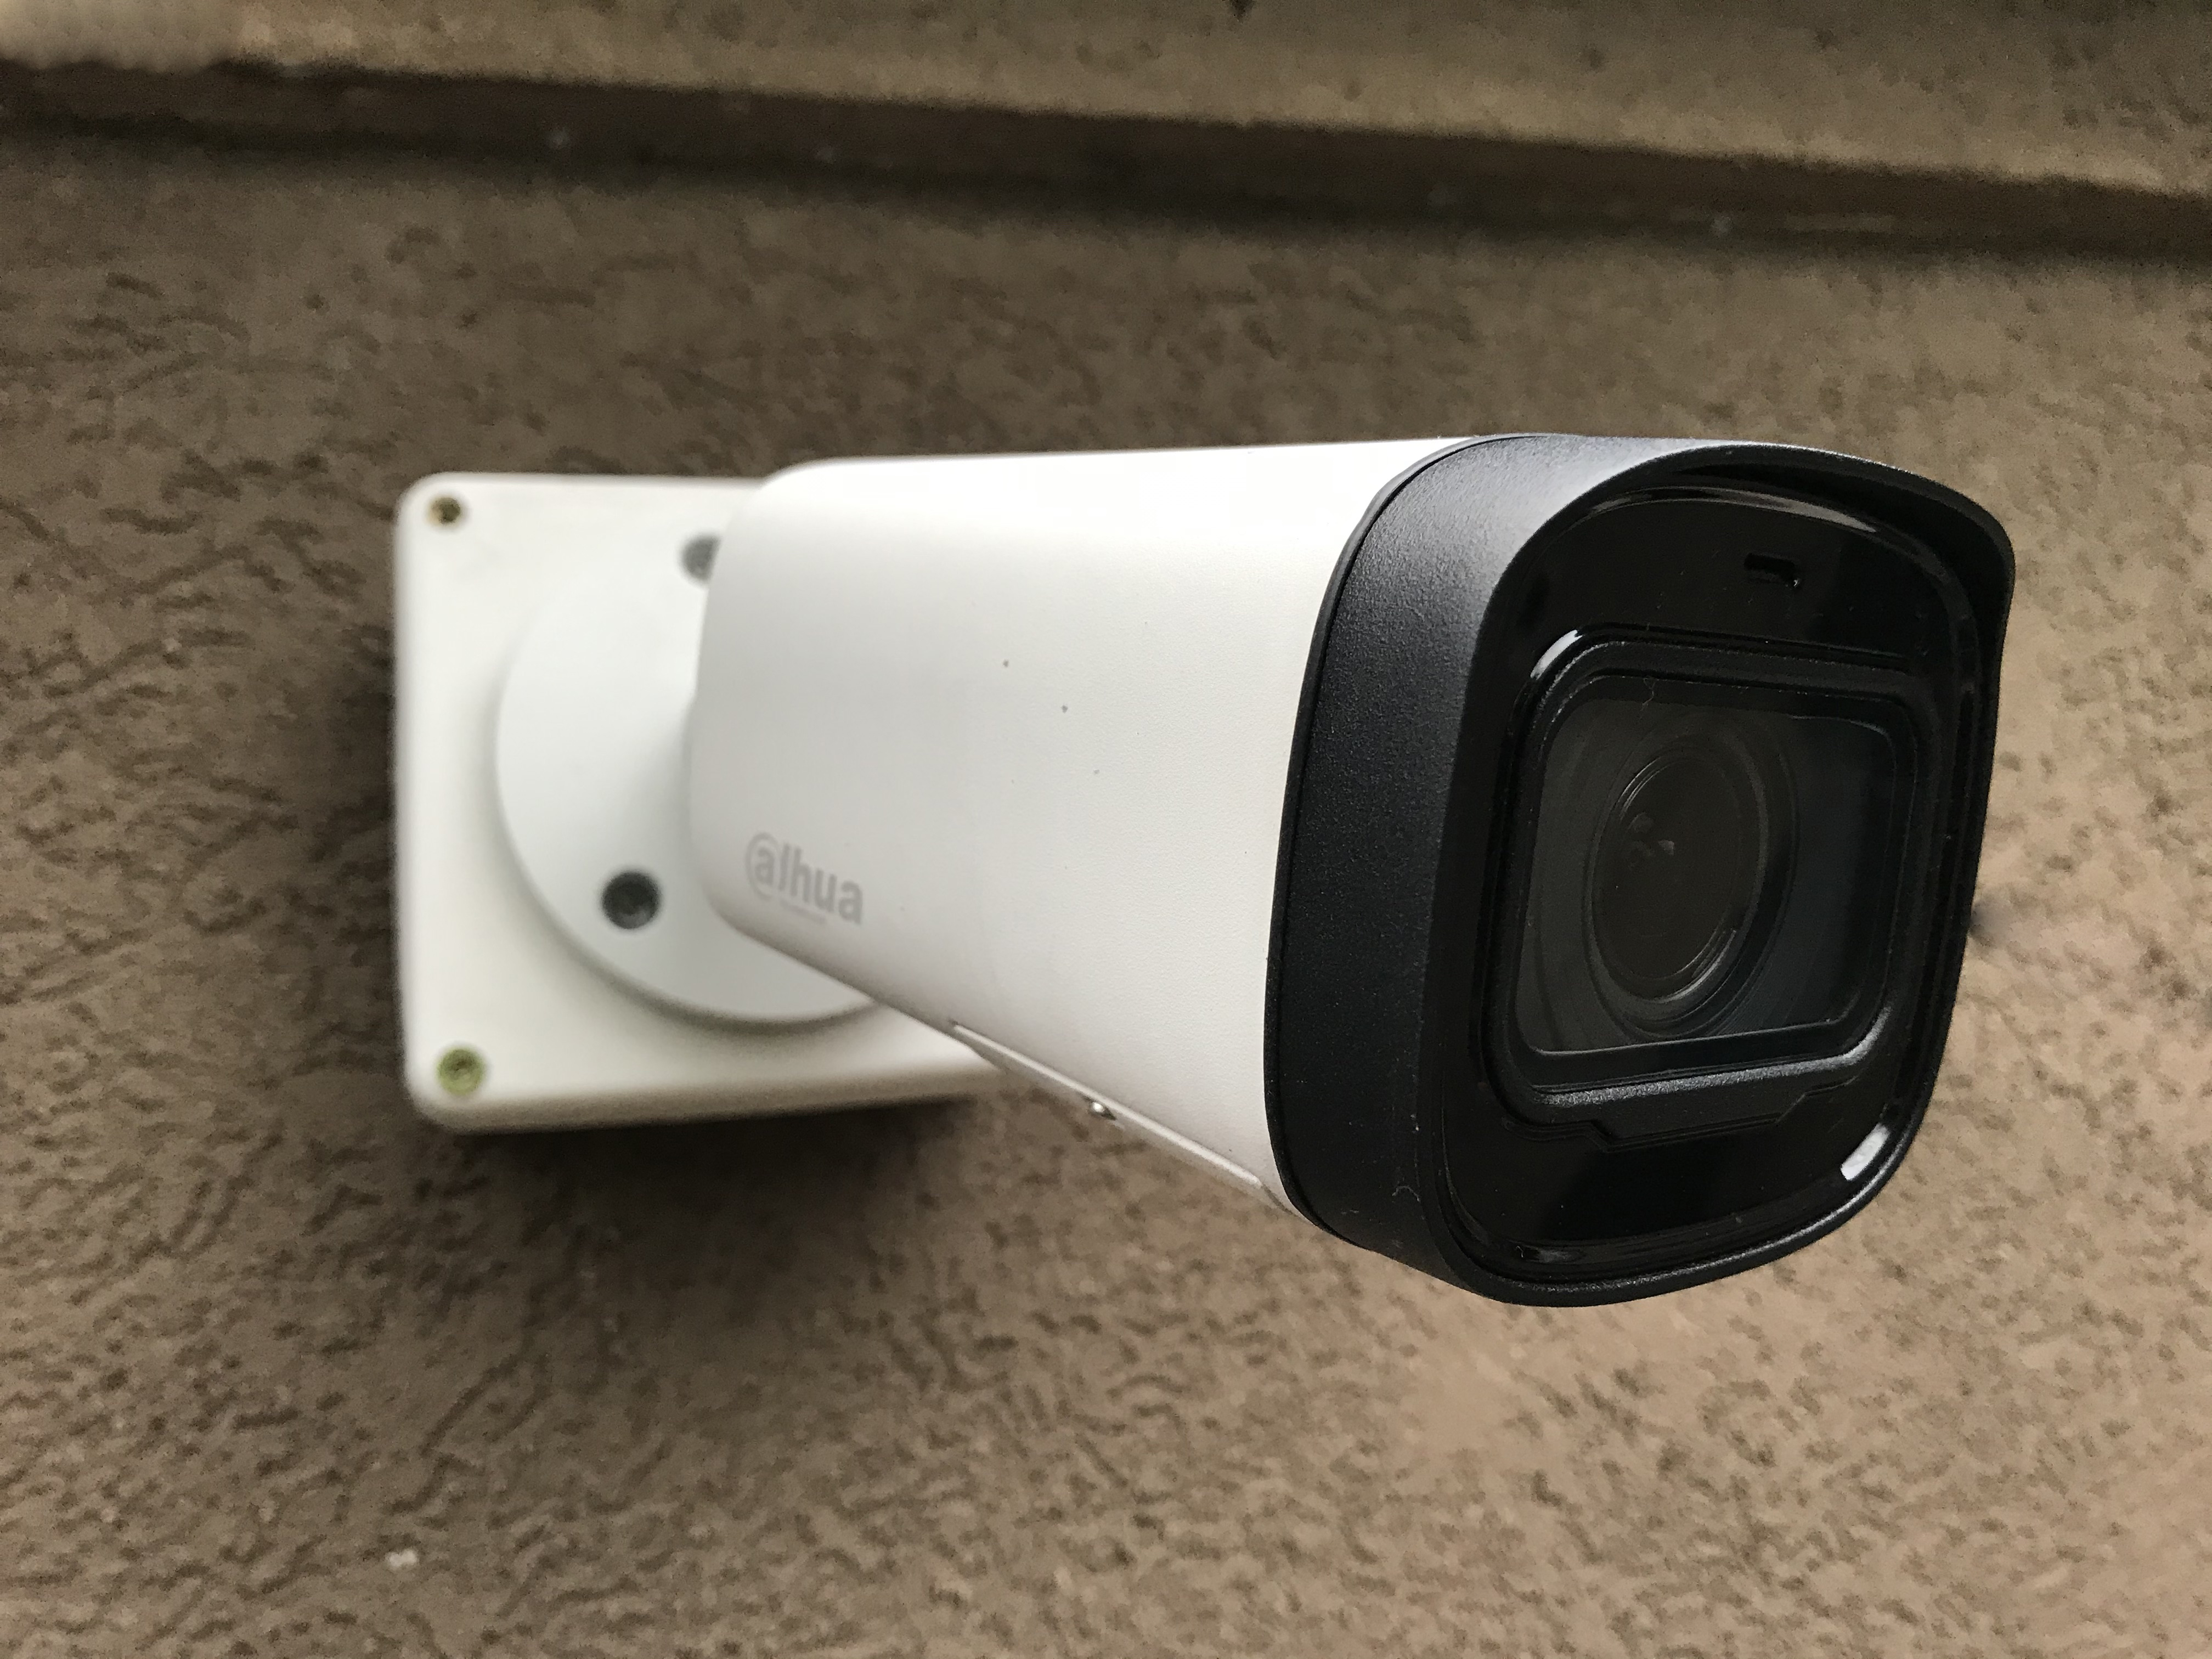
digital, electronic device, technology, gadget